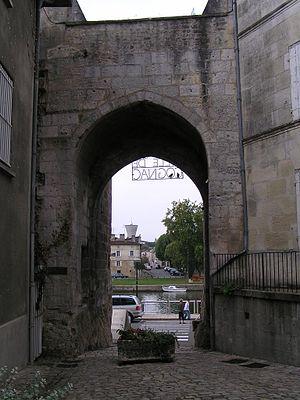
porte de la ville de Cognac, depuis la ville en regardant le fleuve et le quartier Saint-Jacques sur l'autre rive
L'ensemble Porte et tours du Vieux-Port de Cognac encore nommé porte Saint-Jacques est un monument situé sur les quais de la Charente dans la commune française de Cognac, département de la Charente. La porte et les tours faisaient partie de l'enceinte de la ville.